A Strange Man

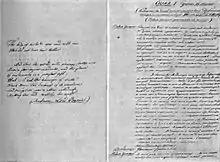
Lermontov's autograph Byron's epigraph and the first page

A Strange Man is a play by Mikhail Lermontov, written in 1831 and published first in Saint Petersburg, in 1860, by Stepan Dudyshkin (with considerable cuts made in order to pass censorship), then, for the first time in its entirety, in 1880, by Pyotr Yefremov, in the compilation "Early Plays by M.Yu.Lermontov".